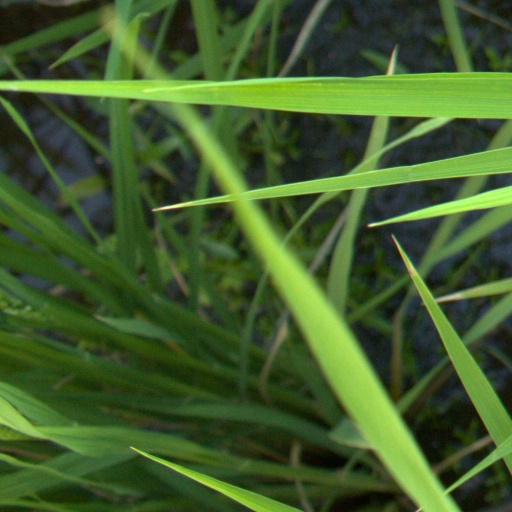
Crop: rice